Masako Izumi

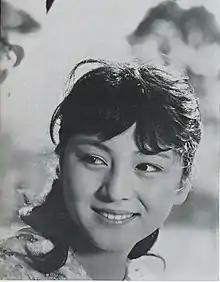
Izumi in 1963

Izumi was born in Ginza, Tokyo, Japan on 31 July 1947. She joined "Wakakusa Theatre Company" and started her acting career as a child actress at the age of 11. Three years later, she moved to Nikkatsu Film company and she became one of the three representative actresses of the Nikkatsu called "Nikkatsu Sannin Musume" along with Sayuri Yoshinaga and Chieko Matsubara.